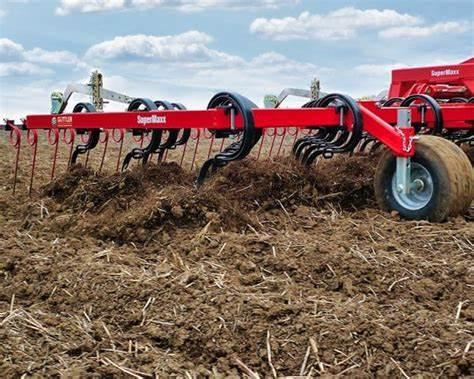
Moja ya mashine inayotumika kwenye kilimo aina ya trekta, ikiwa tayari imeingiza meno yake ndani ya ardhi, ikiendelea kulima na baadae kusawazisha udongo, wakulima waweze kusia mbegu na baadae kupata mazao mengi ya biashara.